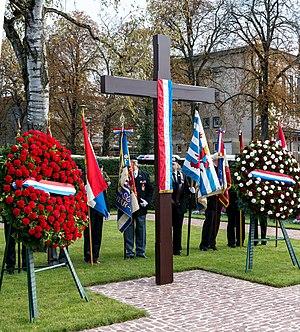
Une couronne funéraire, ou couronne mortuaire, est une couronne de fleurs ou de feuilles que l'on dispose aux obsèques d'un personne, puis sur sa sépulture, pour exprimer son deuil, son hommage et ses regrets, et pour rappeler la couronne triomphale que le défunt reçoit dans l'éternité.